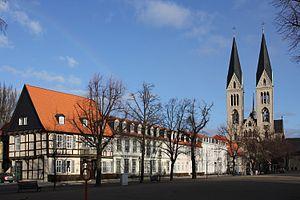
Halberstadt est une ville allemande. Elle est située dans l'ouest du land de Saxe-Anhalt et est le chef-lieu de l'arrondissement de Harz.